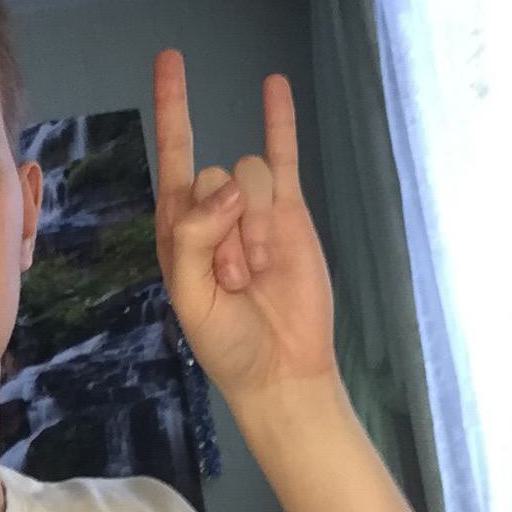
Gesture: rock